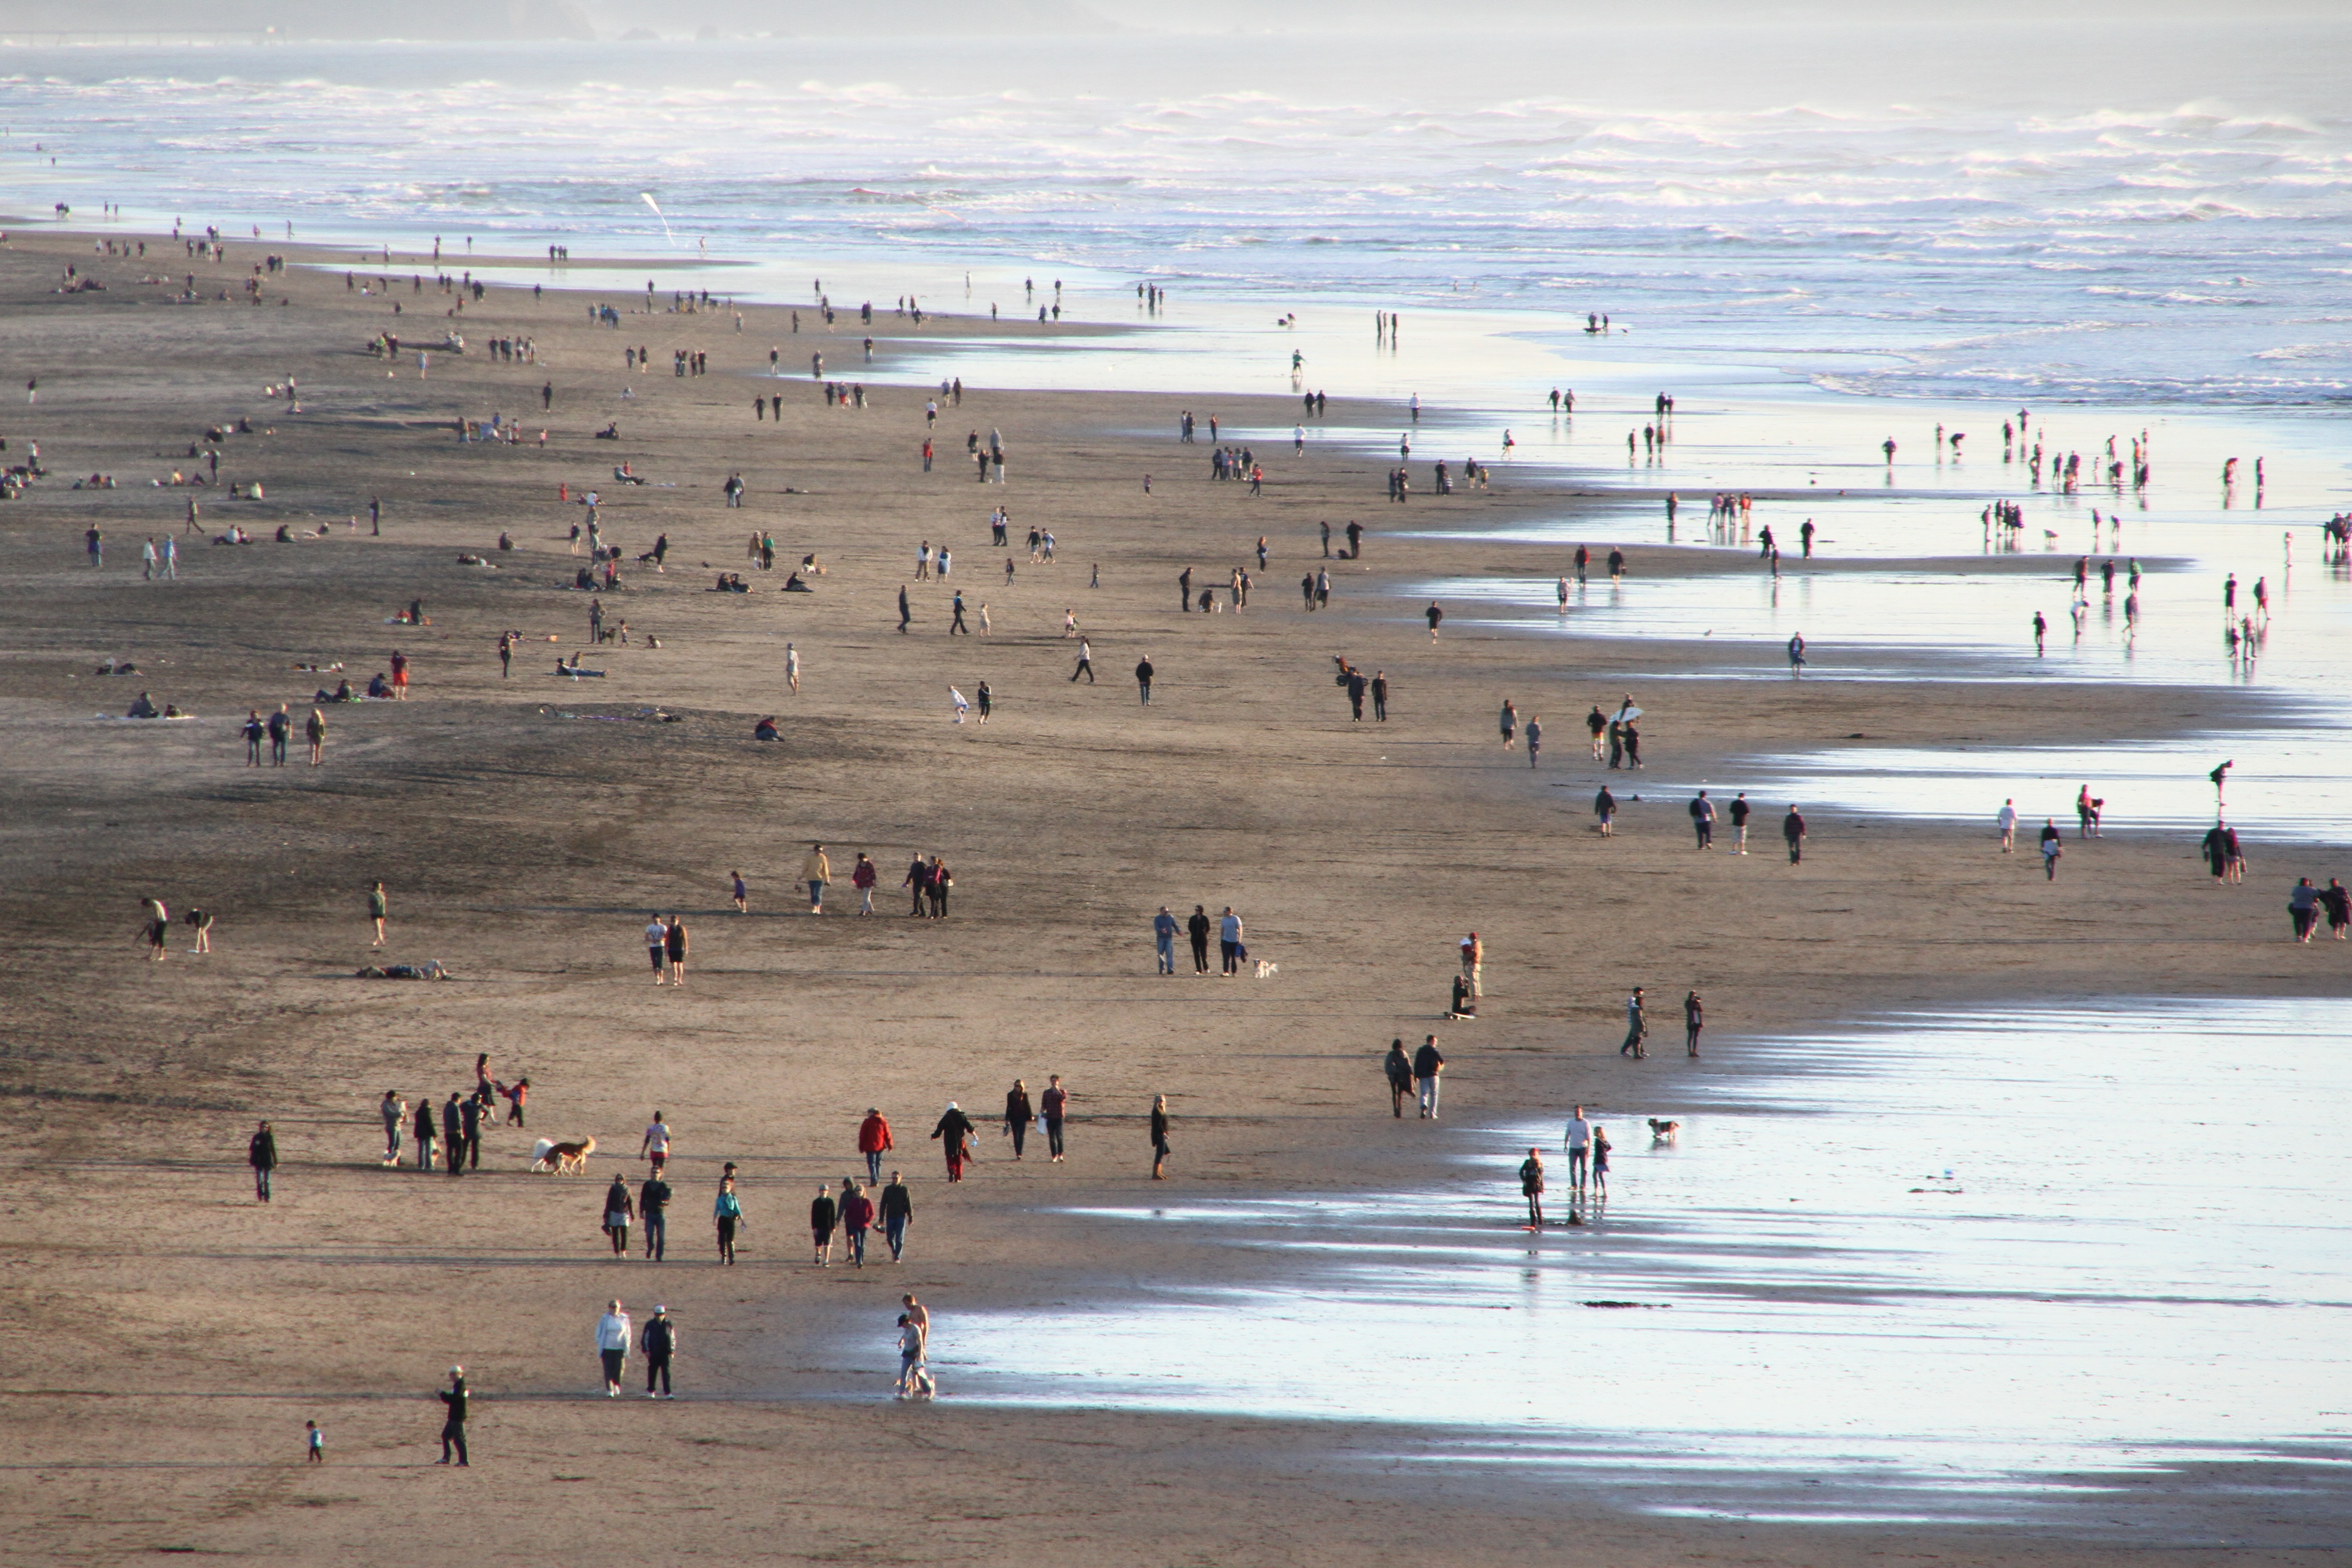
beach, sea, coast, sand, ocean, people, boardwalk, shore, wave, pier, walkway, crowd, vacation, san francisco, bay, material, body of water, habitat, ocean beach, mudflat, natural environment